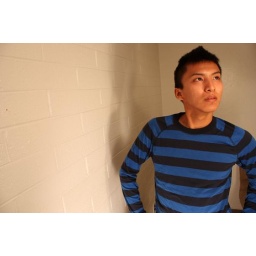
The stripped shirt provides a great contrast to the bare white wall in the back.